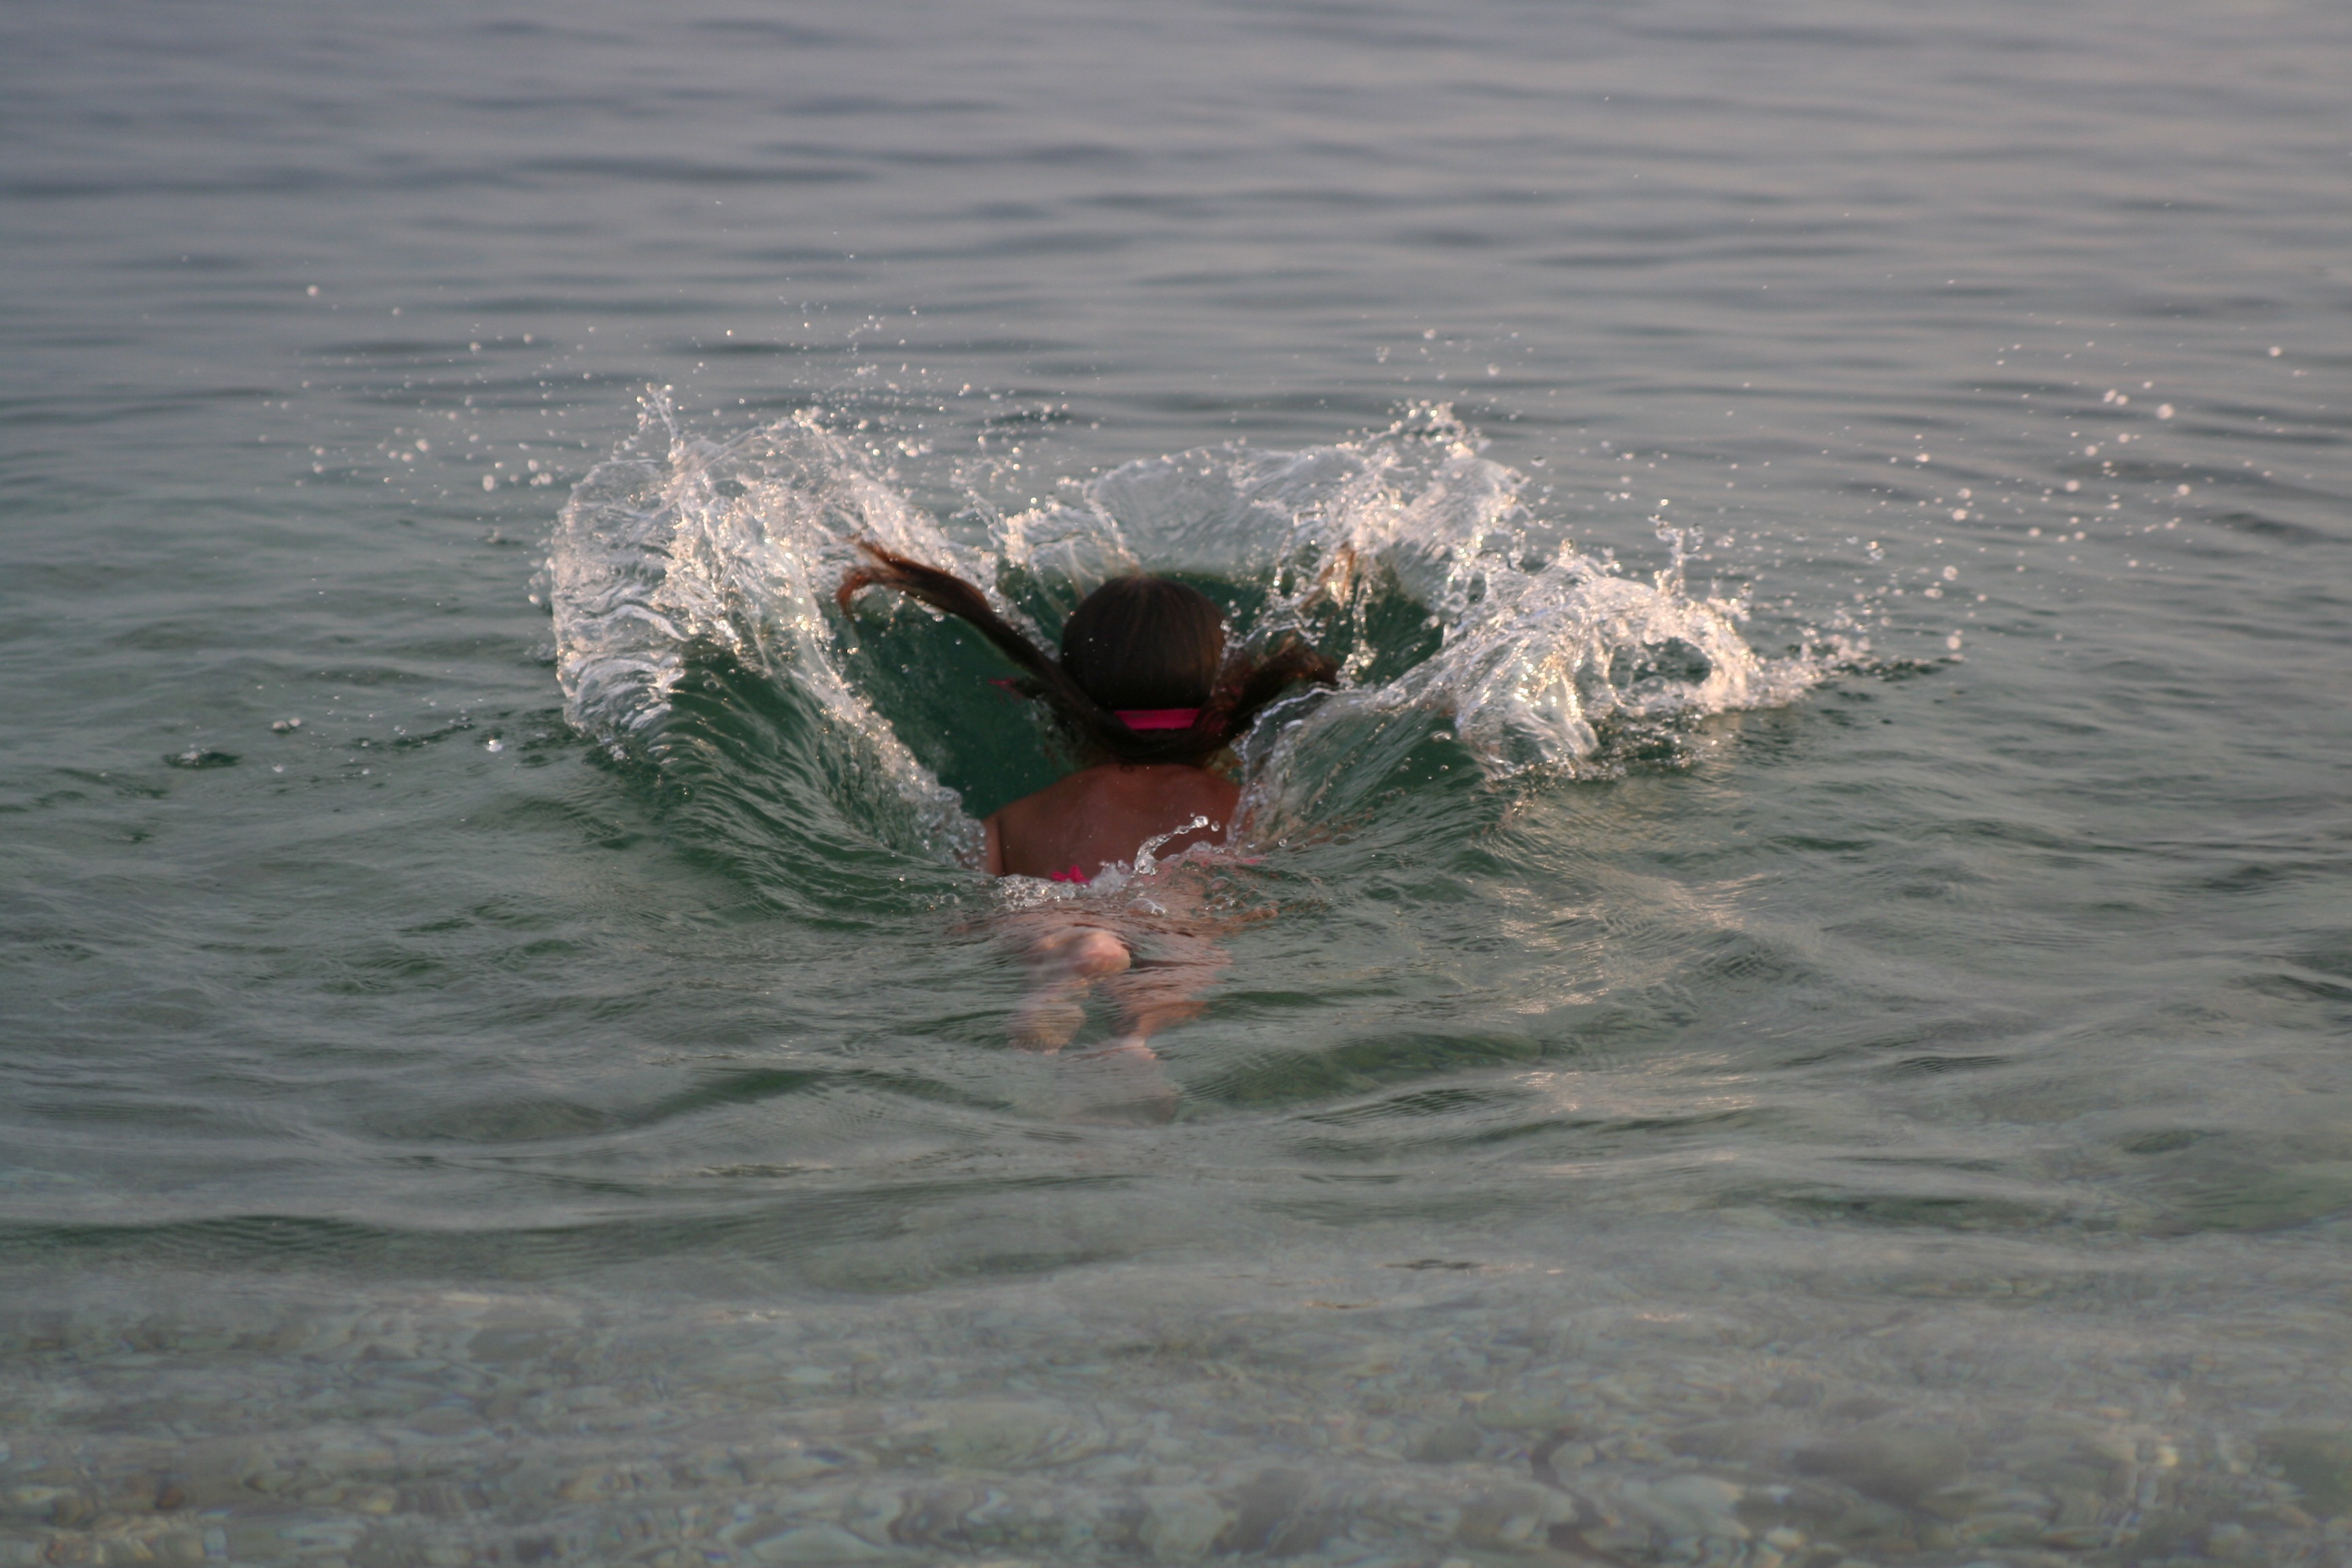
sea, water, ocean, bird, wave, jump, swimming, water bird